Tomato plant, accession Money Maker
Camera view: tilt-top (135 deg); turntable rotation: 330 degrees
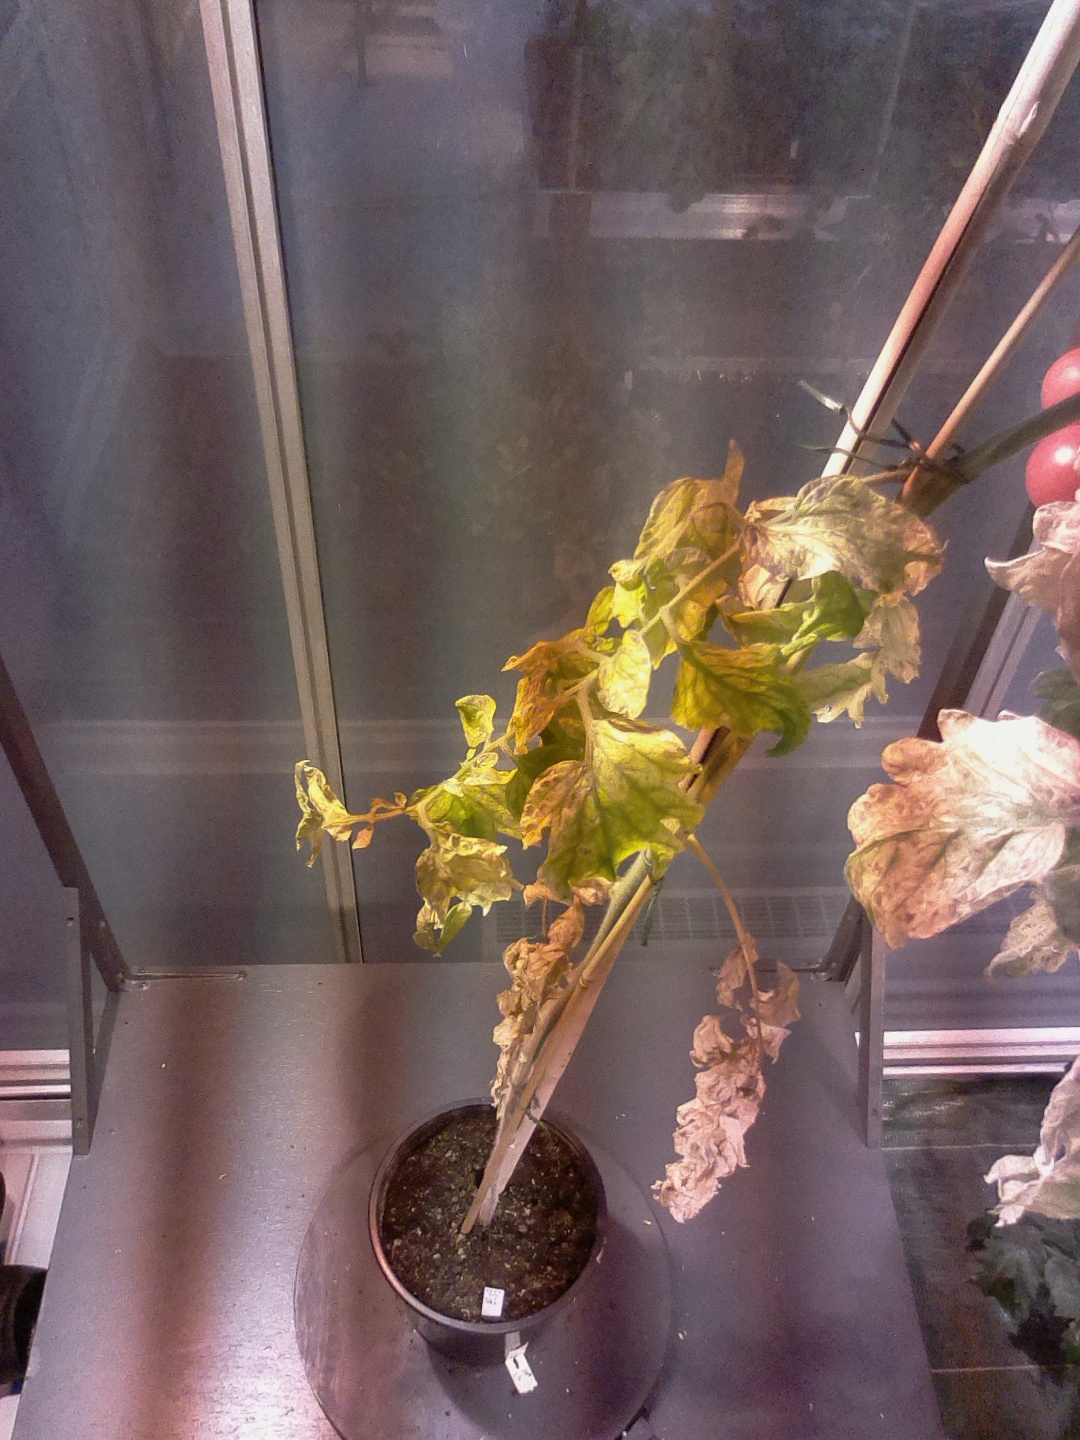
BBCH growth stage 88: 80%-90% of fruits show typical fully ripe color